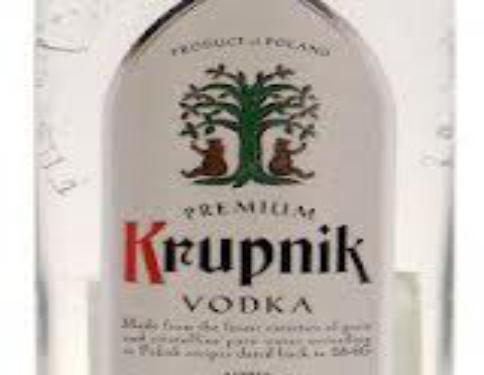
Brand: Krupnik
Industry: Food